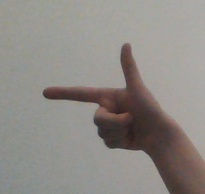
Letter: yaa